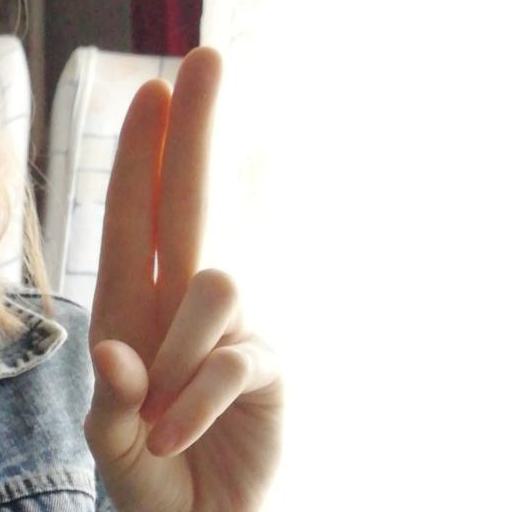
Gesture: two_up